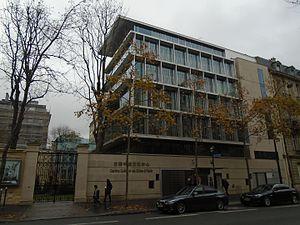
Centre culturel de Chine à Paris 中文（简体）‎: 巴黎中国文化中心